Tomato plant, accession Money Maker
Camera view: vertical (180 deg); turntable rotation: 0 degrees
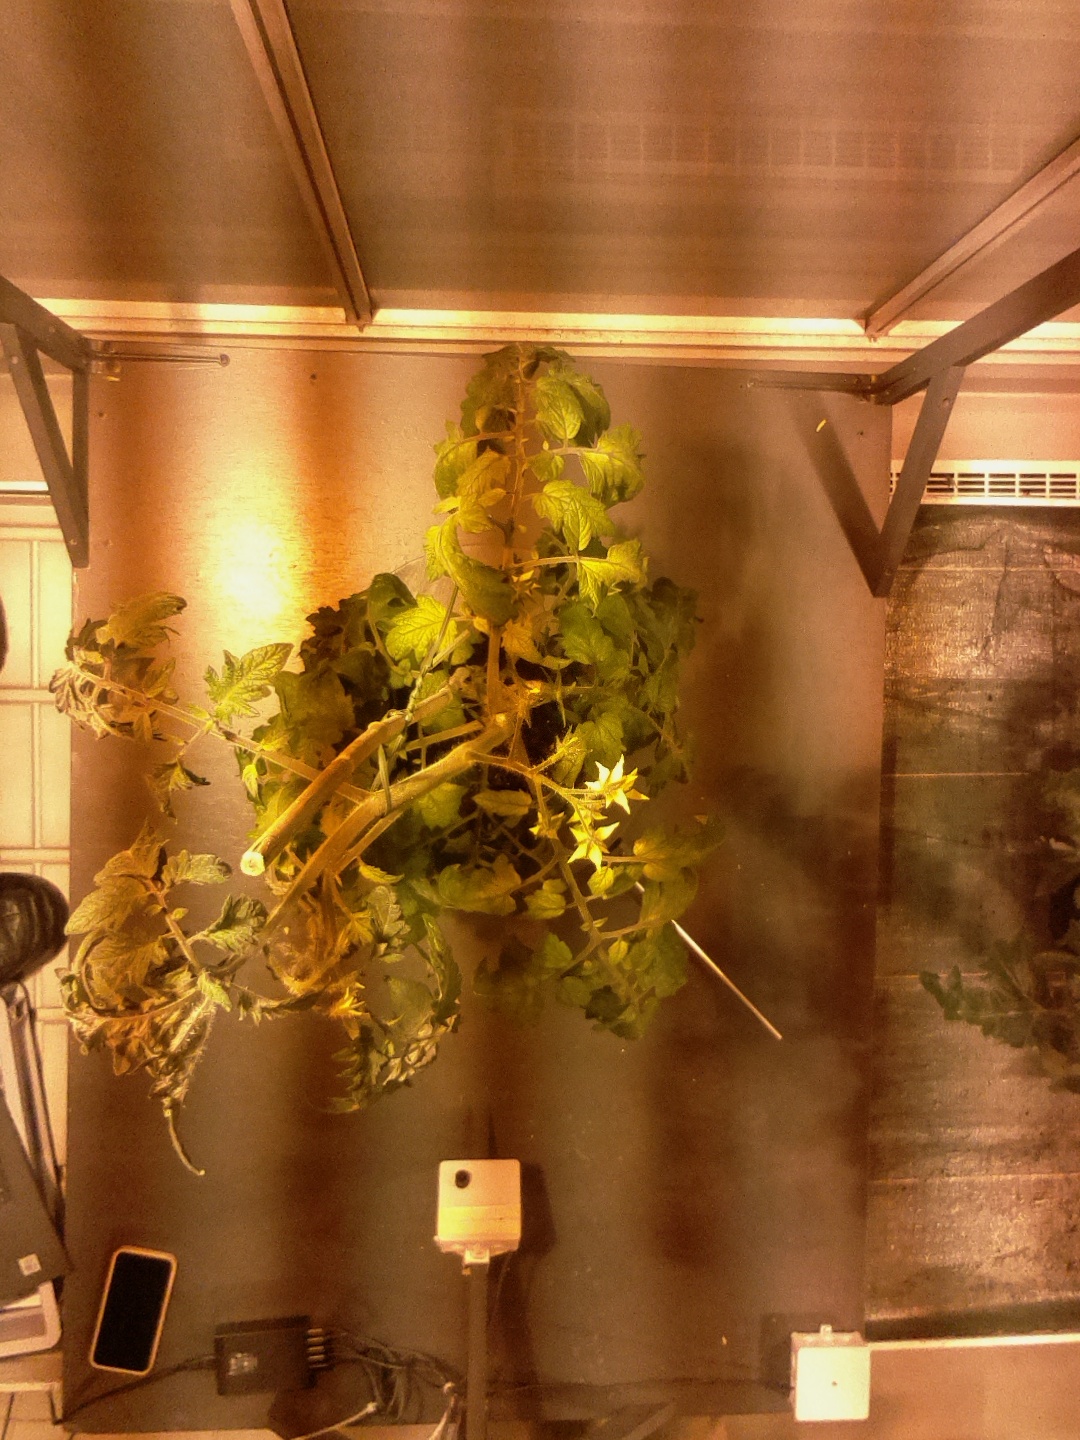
BBCH growth stage 70: Fruits at the main stem or branches visibles